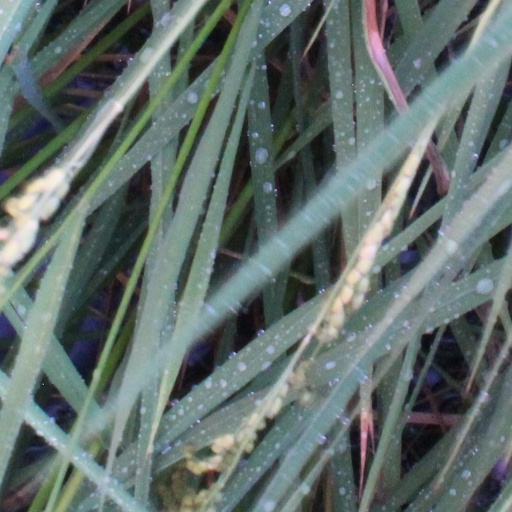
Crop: rice